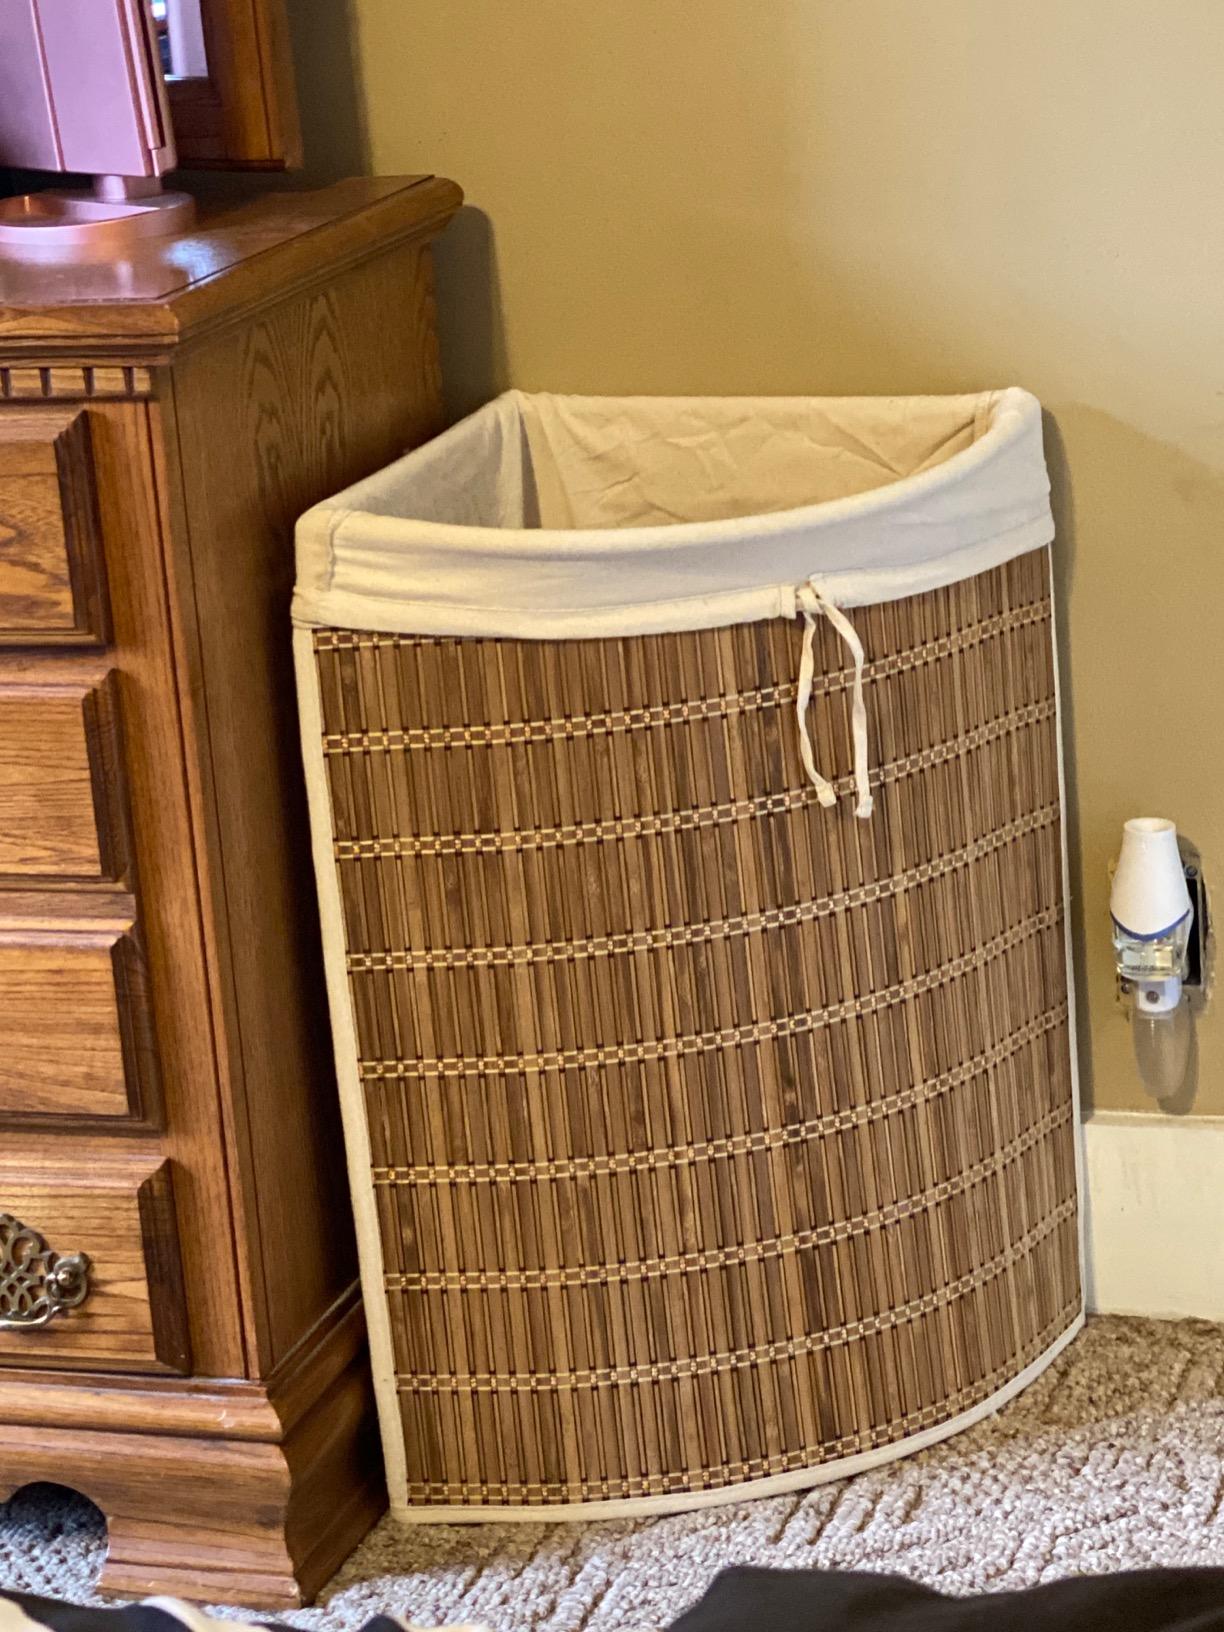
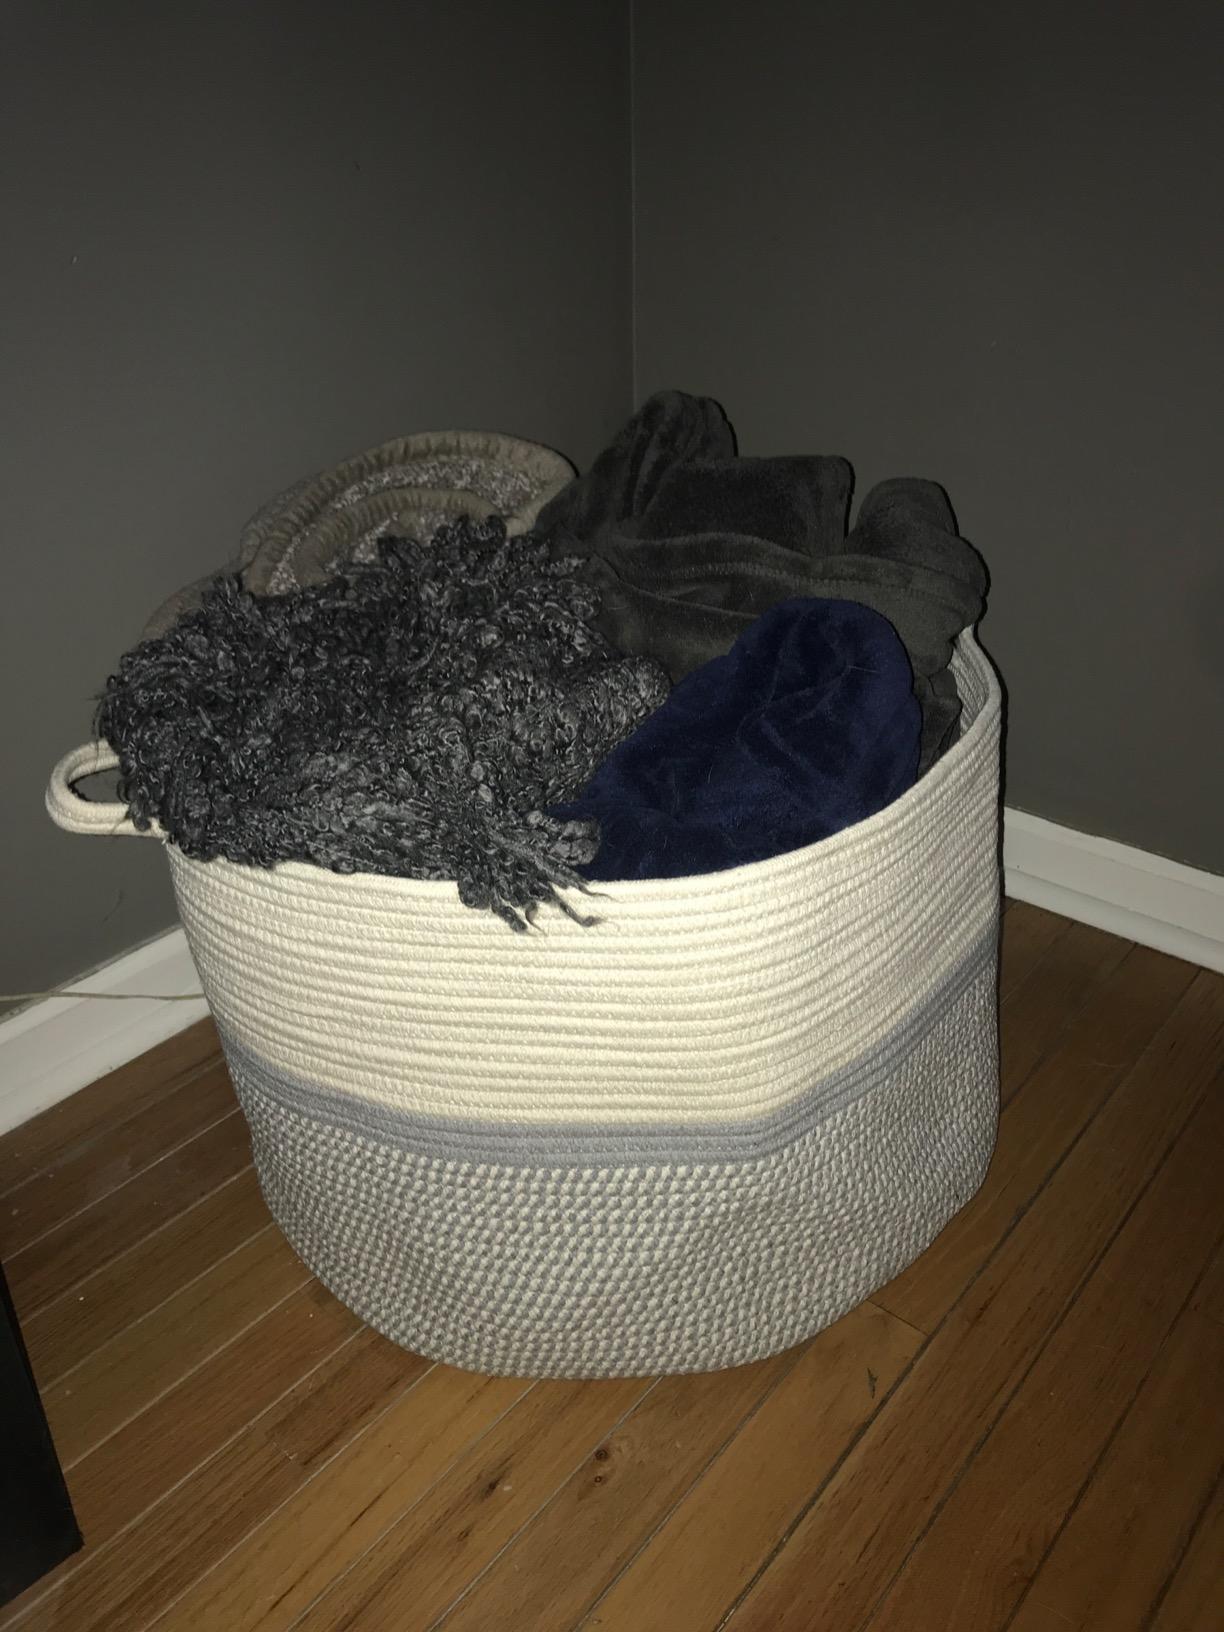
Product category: items_hamper
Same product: no